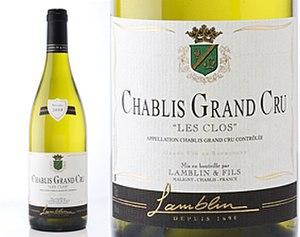
Chablis Grand Cru Les Clos
Le chablis grand cru est un vin d'appellation d'origine contrôlée produit à Chablis, dans le département de l'Yonne, en Bourgogne.